South Iwo Jima

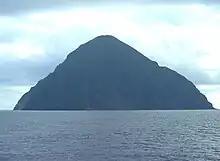

South Iwo Jima is part of a volcanic front which has been active for 2,588,000 years beginning in the Quaternary period and started to form as a result of volcanic activity in that period. Though it is not clear when it emerged as an island, rocks which have been gathered and analyzed show no signs of geomagnetic reversal, so it is believed that the island is no more than a few hundred thousand years old. Although Micronesians may have passed the island in the past, South Iwo Jima is first known to have been discovered in late September or early October 1543 by Spanish explorer Bernardo de la Torre on board the carrack during a failed attempt to find a northern route east from the Philippines to Mexico.